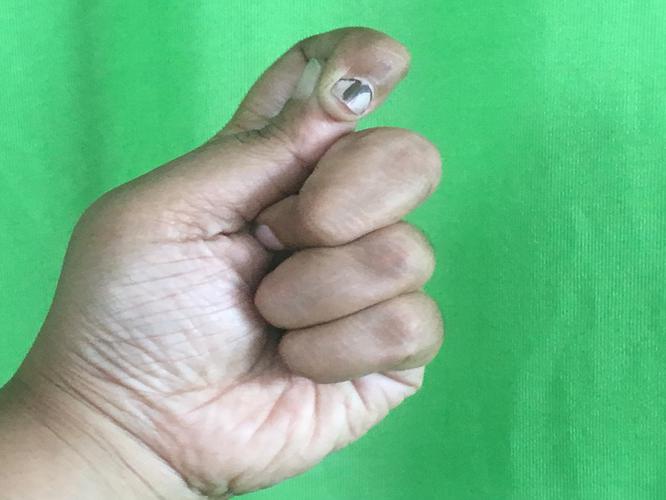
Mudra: Kapith
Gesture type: single_hand